Sky position (RA, Dec in degrees): 214.444, 0.3414
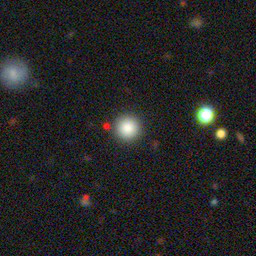
Galaxy morphology: Round Smooth Galaxies